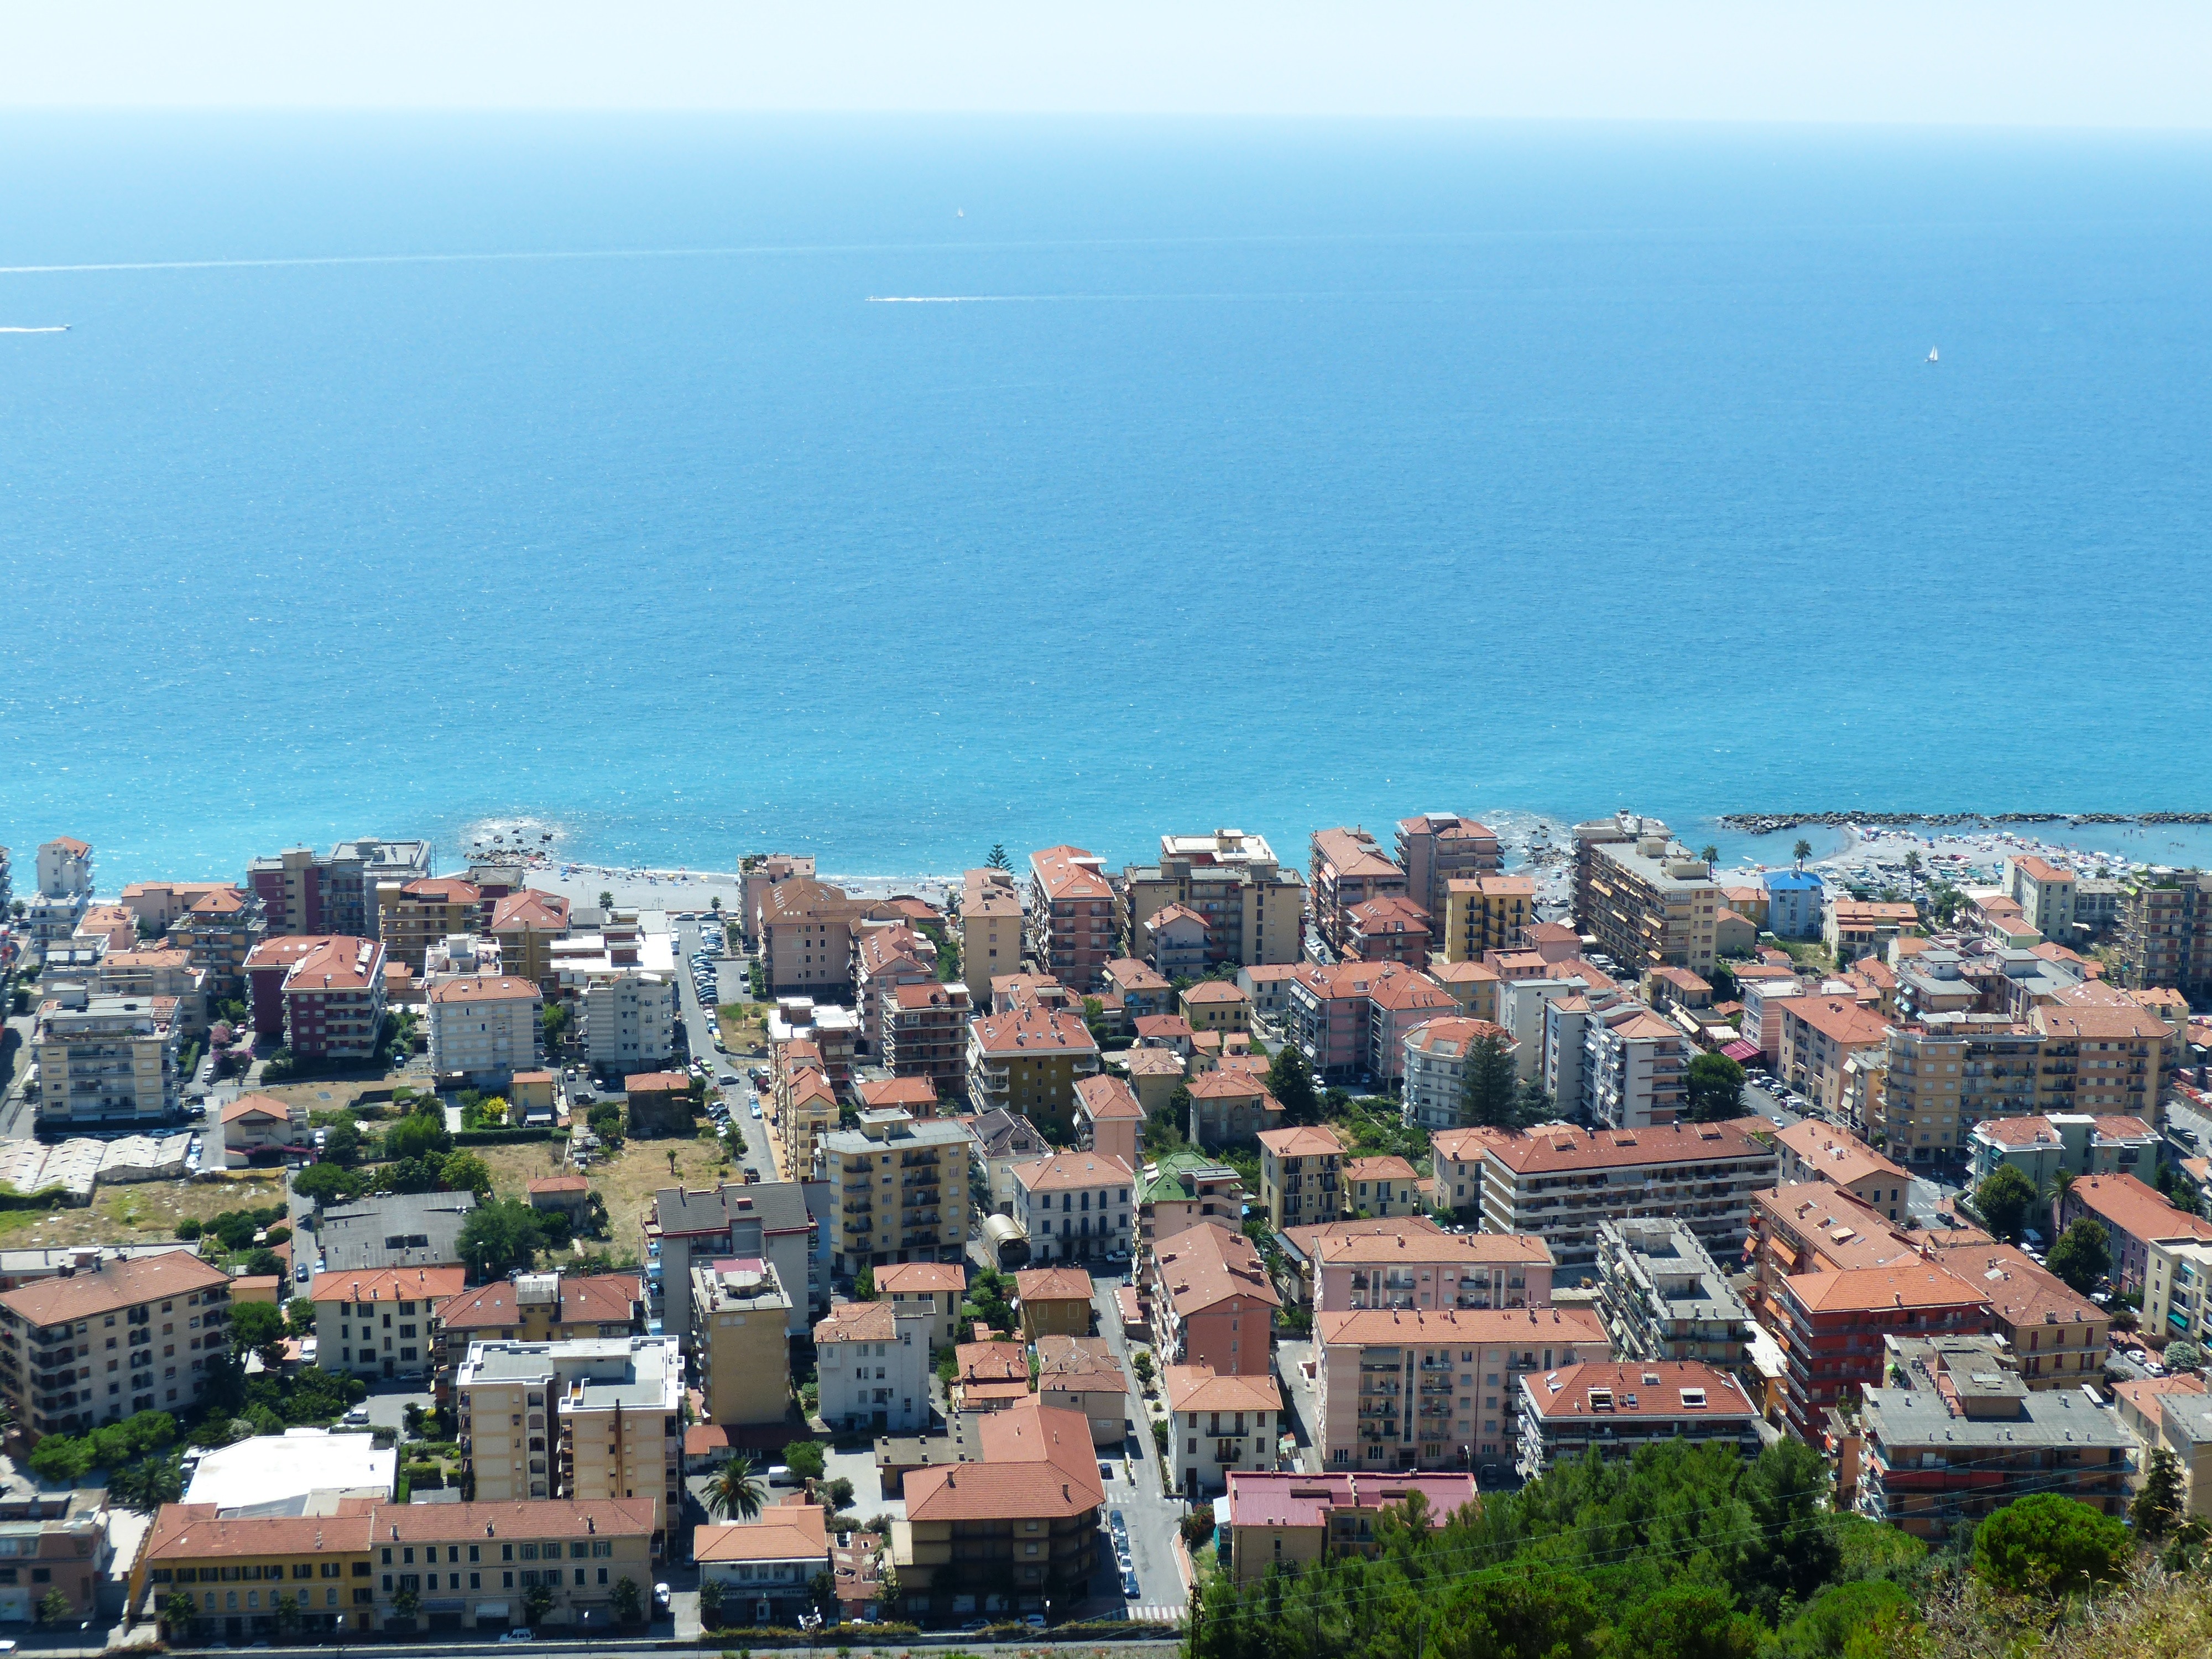
sea, coast, water, ocean, horizon, skyline, town, city, cityscape, vacation, bay, living room, city view, homes, spa, riviera, pushed, roofs, cape, imperia, liguria, north italy, seaside resort, bird's eye view, aerial photography, ventimiglia, residential area, human settlement, bishop city, province of imperia, border town, italy france